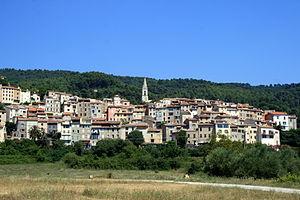
Vue générale du village de Callas
Callas est une commune française située dans le département du Var en région Provence-Alpes-Côte d'Azur.